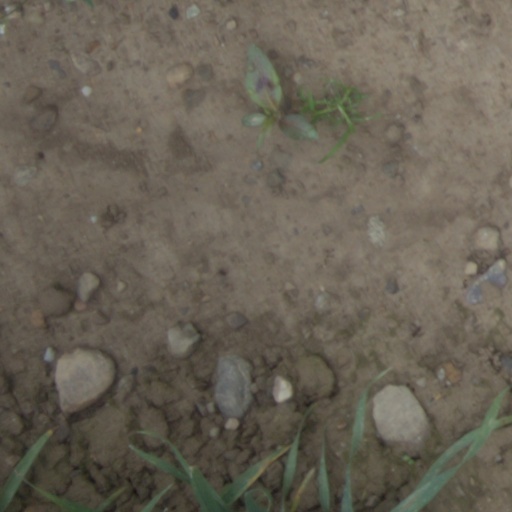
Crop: wheat